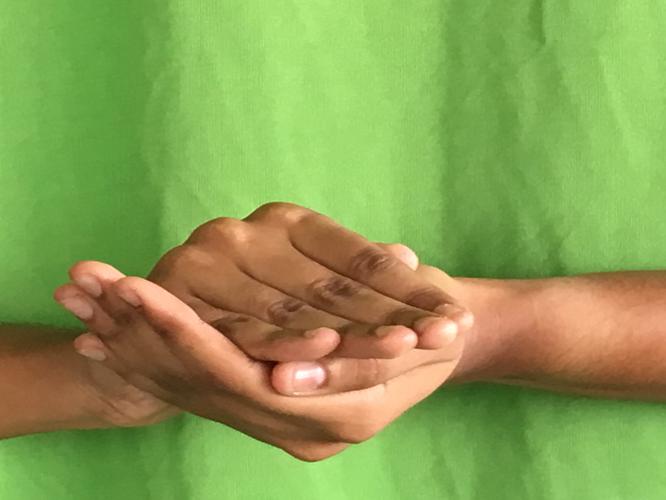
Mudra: Samputa
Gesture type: double_hand